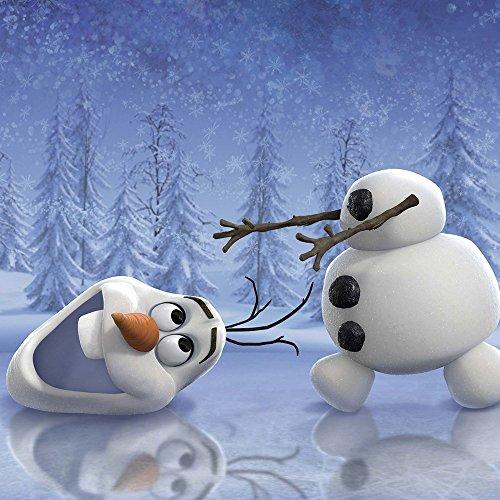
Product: Ravensburger Disney Frozen Winter Adventures Puzzle Box 3 x 49-Piece Jigsaw Puzzles for Kids – Every Piece is Unique, Pieces Fit Together Perfectly
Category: Toys & Games | Puzzles | Jigsaw Puzzles
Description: Great Condition.
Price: $11.99
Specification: ProductDimensions:10.8x7.5x1.5inches|ItemWeight:9.6ounces|ShippingWeight:11.4ounces(Viewshippingratesandpolicies)|DomesticShipping:ItemcanbeshippedwithinU.S.|InternationalShipping:ThisitemcanbeshippedtoselectcountriesoutsideoftheU.S.LearnMore|ASIN:B00C3MXOSS|Itemmodelnumber:09264|Manufacturerrecommendedage:5-7years